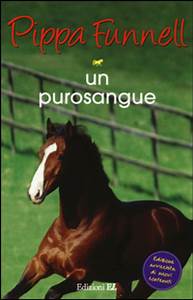
Label: horse